Stella Gibbons

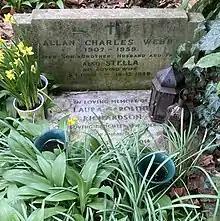
Grave of Stella Gibbons in Highgate Cemetery (west side)

The last two decades of Gibbons's life were uneventful and lived almost entirely beyond the public eye. She kept her health and looks until almost the end of her life—in a biographical sketch, Jill Neville recorded that "her beauty endured, as did her upright carriage, typical of Edwardian ladies who were forced as girls to walk around with a book balanced on their heads." As well as her unpublished novels she wrote occasional short stories, two of which were rejected by the BBC, and contributed three new poems to Richard Adams's 1986 anthology "Occasional Poets", a work which included verses from part-time poets such as Iris Murdoch, William Golding, Alan Ayckbourn and Quentin Crisp. These were Gibbons's last published works. One of Gibbons's poems in the anthology was "Writ in Water", inspired by her love for the poetry of Keats. In 2013 the manuscript of this poem was presented to the Keats-Shelley Memorial House museum in Rome.